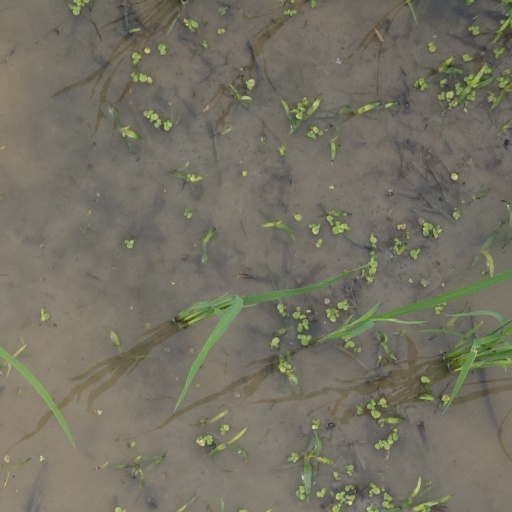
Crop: rice